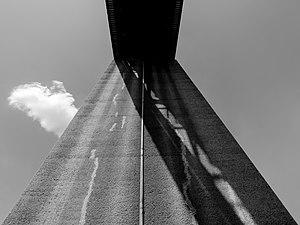
Ludwigsstadt est une ville de Bavière, située dans l'arrondissement de Kronach, dans le district de Haute-Franconie.